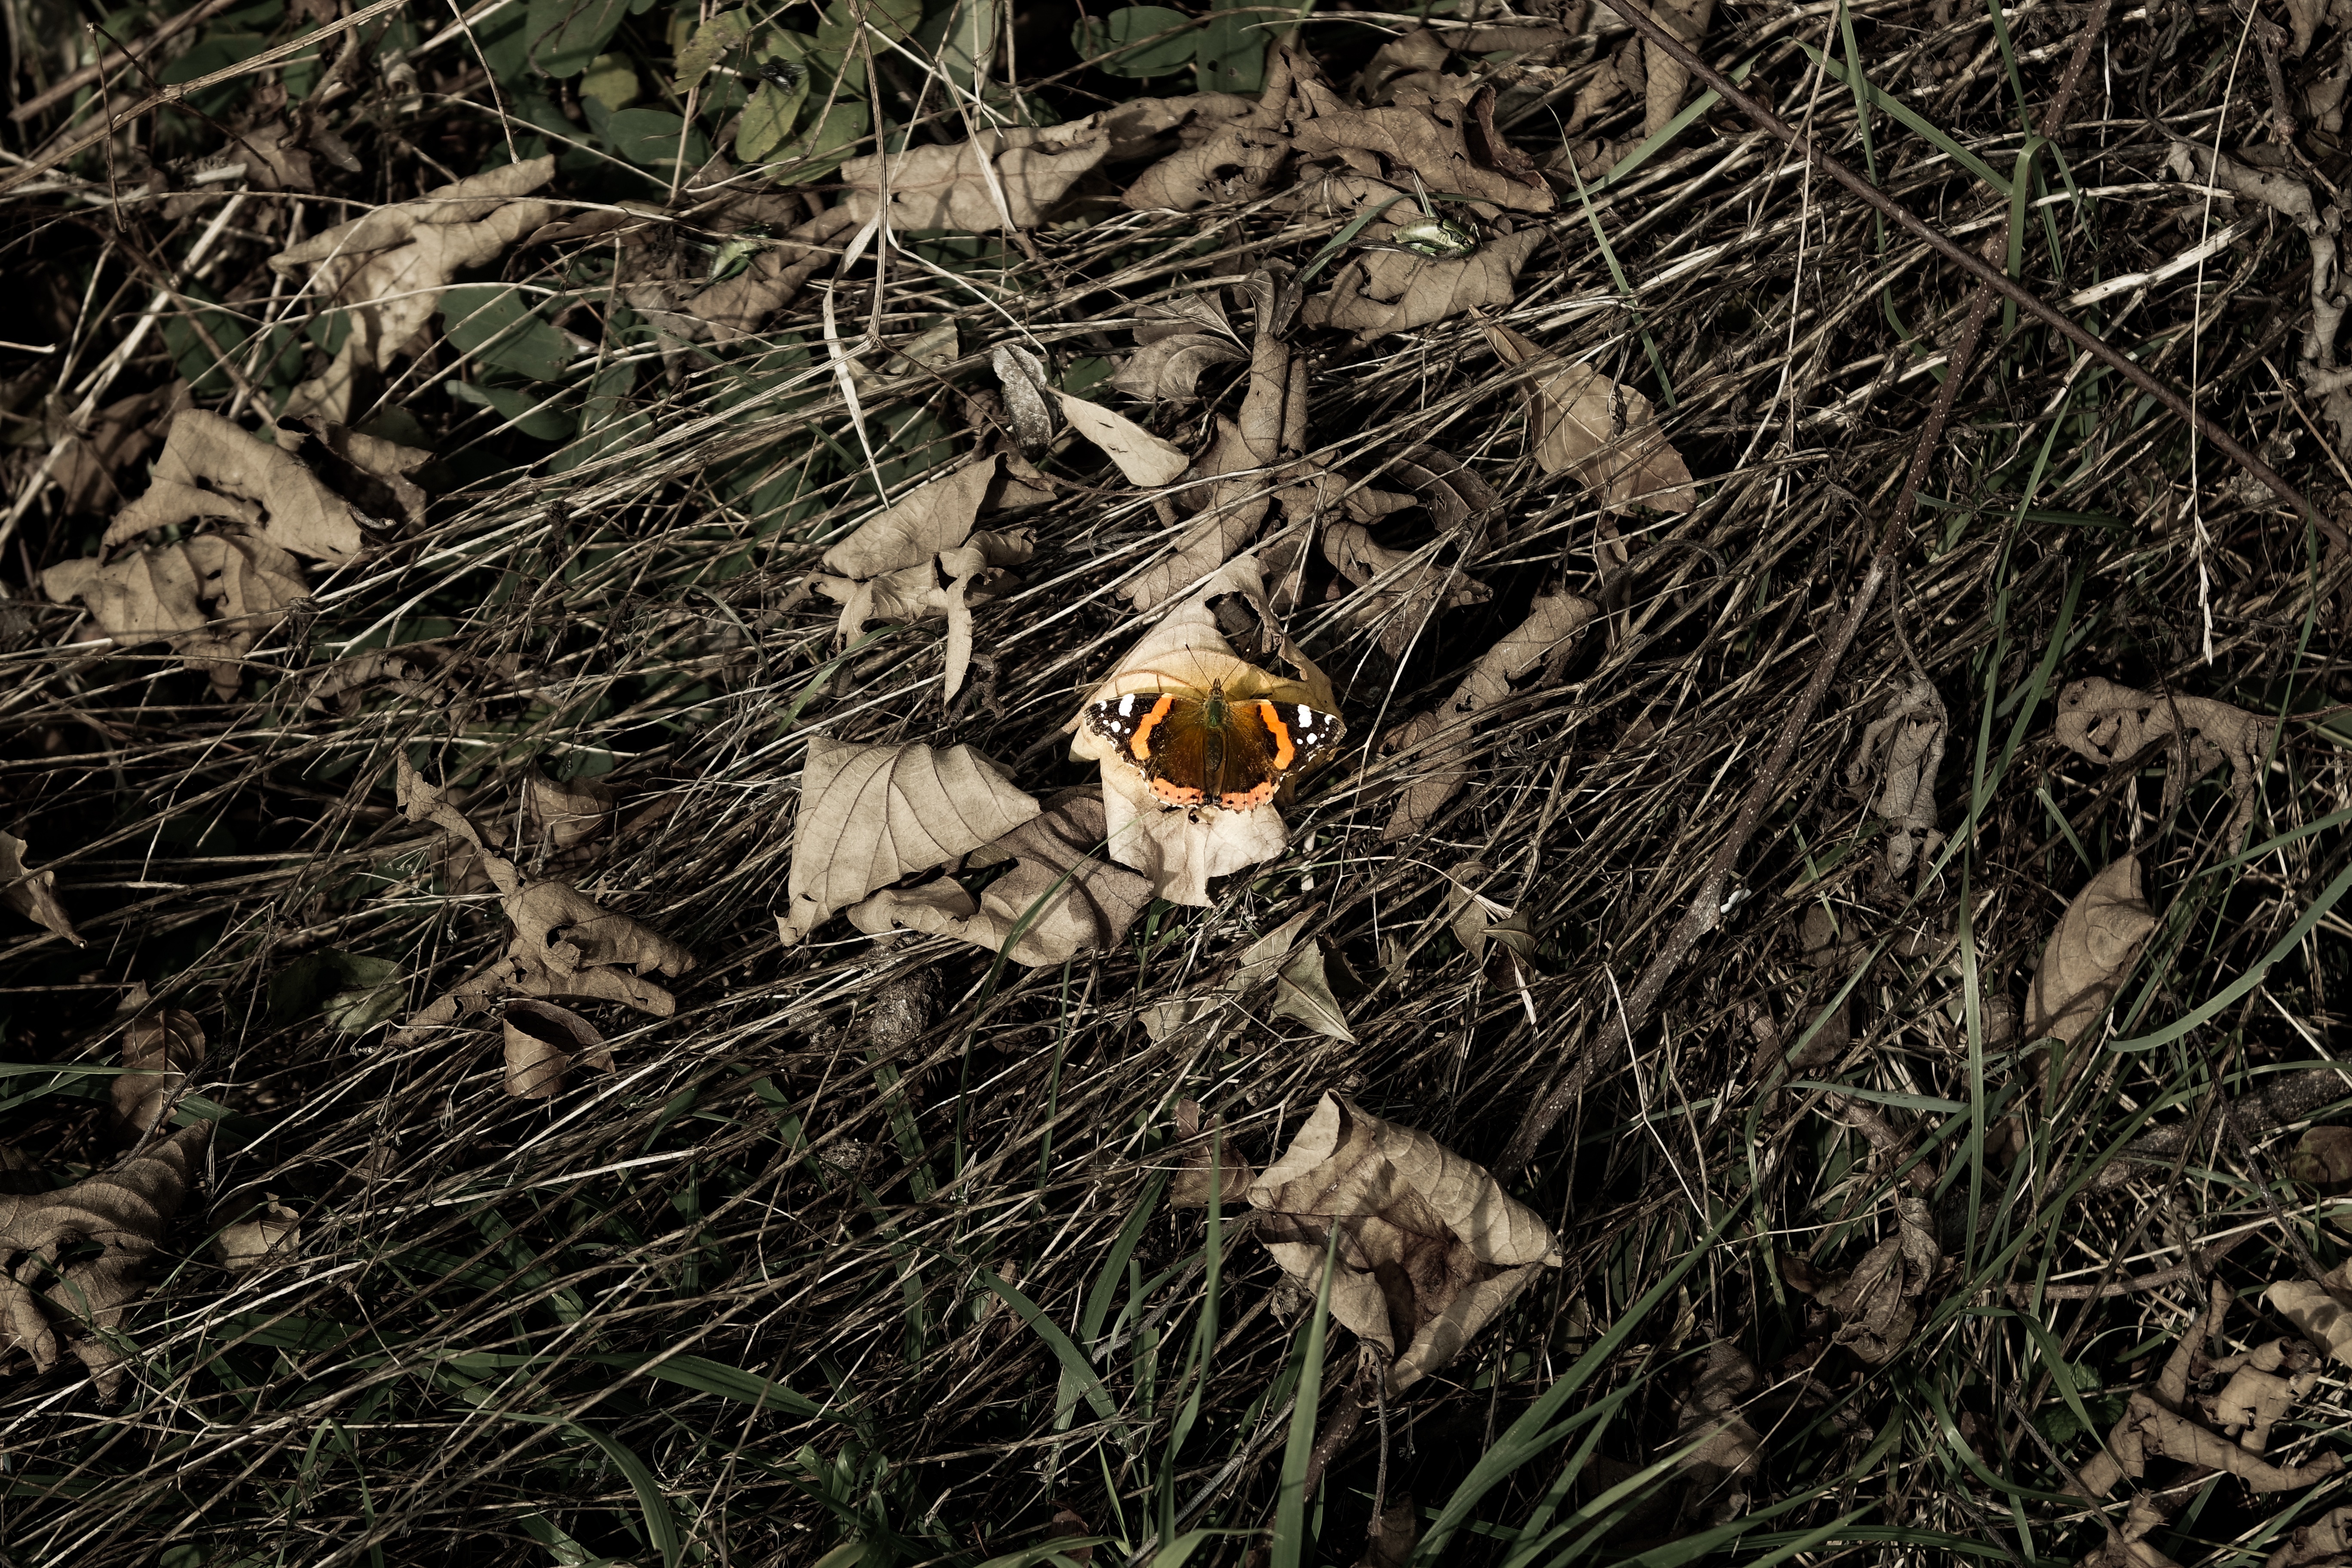
tree, nature, forest, grass, leaf, wildlife, autumn, soil, fauna, woodland